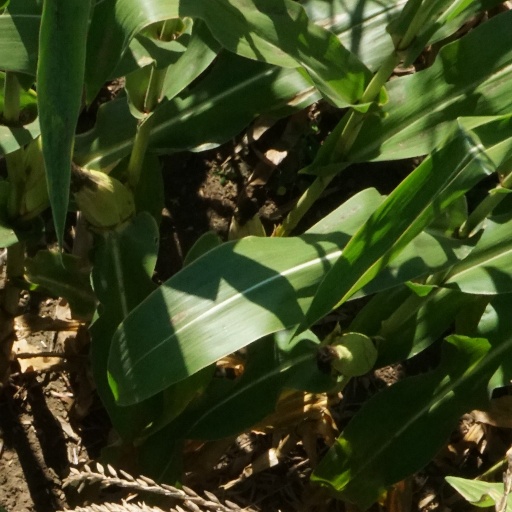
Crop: maize; corn